Wolfgang Wagner

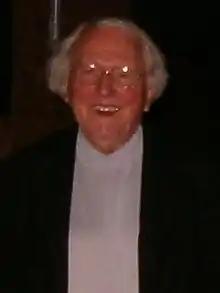
Wolfgang Wagner in 2004.

Wolfgang Wagner (30 August 191921 March 2010) was a German opera director. He is best known as the director (Festspielleiter) of the Bayreuth Festival, a position he initially assumed alongside his brother Wieland in 1951 until the latter's death in 1966. From then on, he assumed total control until he retired in 2008, although many of the productions which he commissioned were severely criticized in their day. He had been plagued by family conflicts and criticism for many years. He was the son of Siegfried Wagner (the son of Richard Wagner) and he was the great-grandson of Franz Liszt.